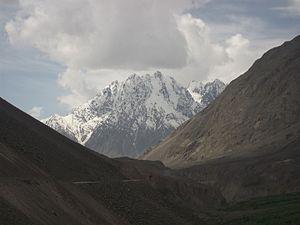
Le Tirich Mir est un sommet du Pakistan s'élevant à 7 708 mètres d'altitude dans la province de Khyber Pakhtunkhwa et constituant le point culminant de l'Hindou Kouch. Il est entouré de glaciers. Des alpinistes norvégiens ont réalisé les premières ascensions de la cime principale et de la cime orientale, la deuxième plus haute, respectivement en 1950 et en 1964.